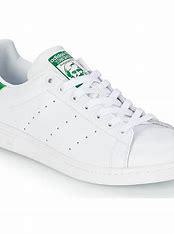
Brand: adidas
Model: Originals Stan Smith